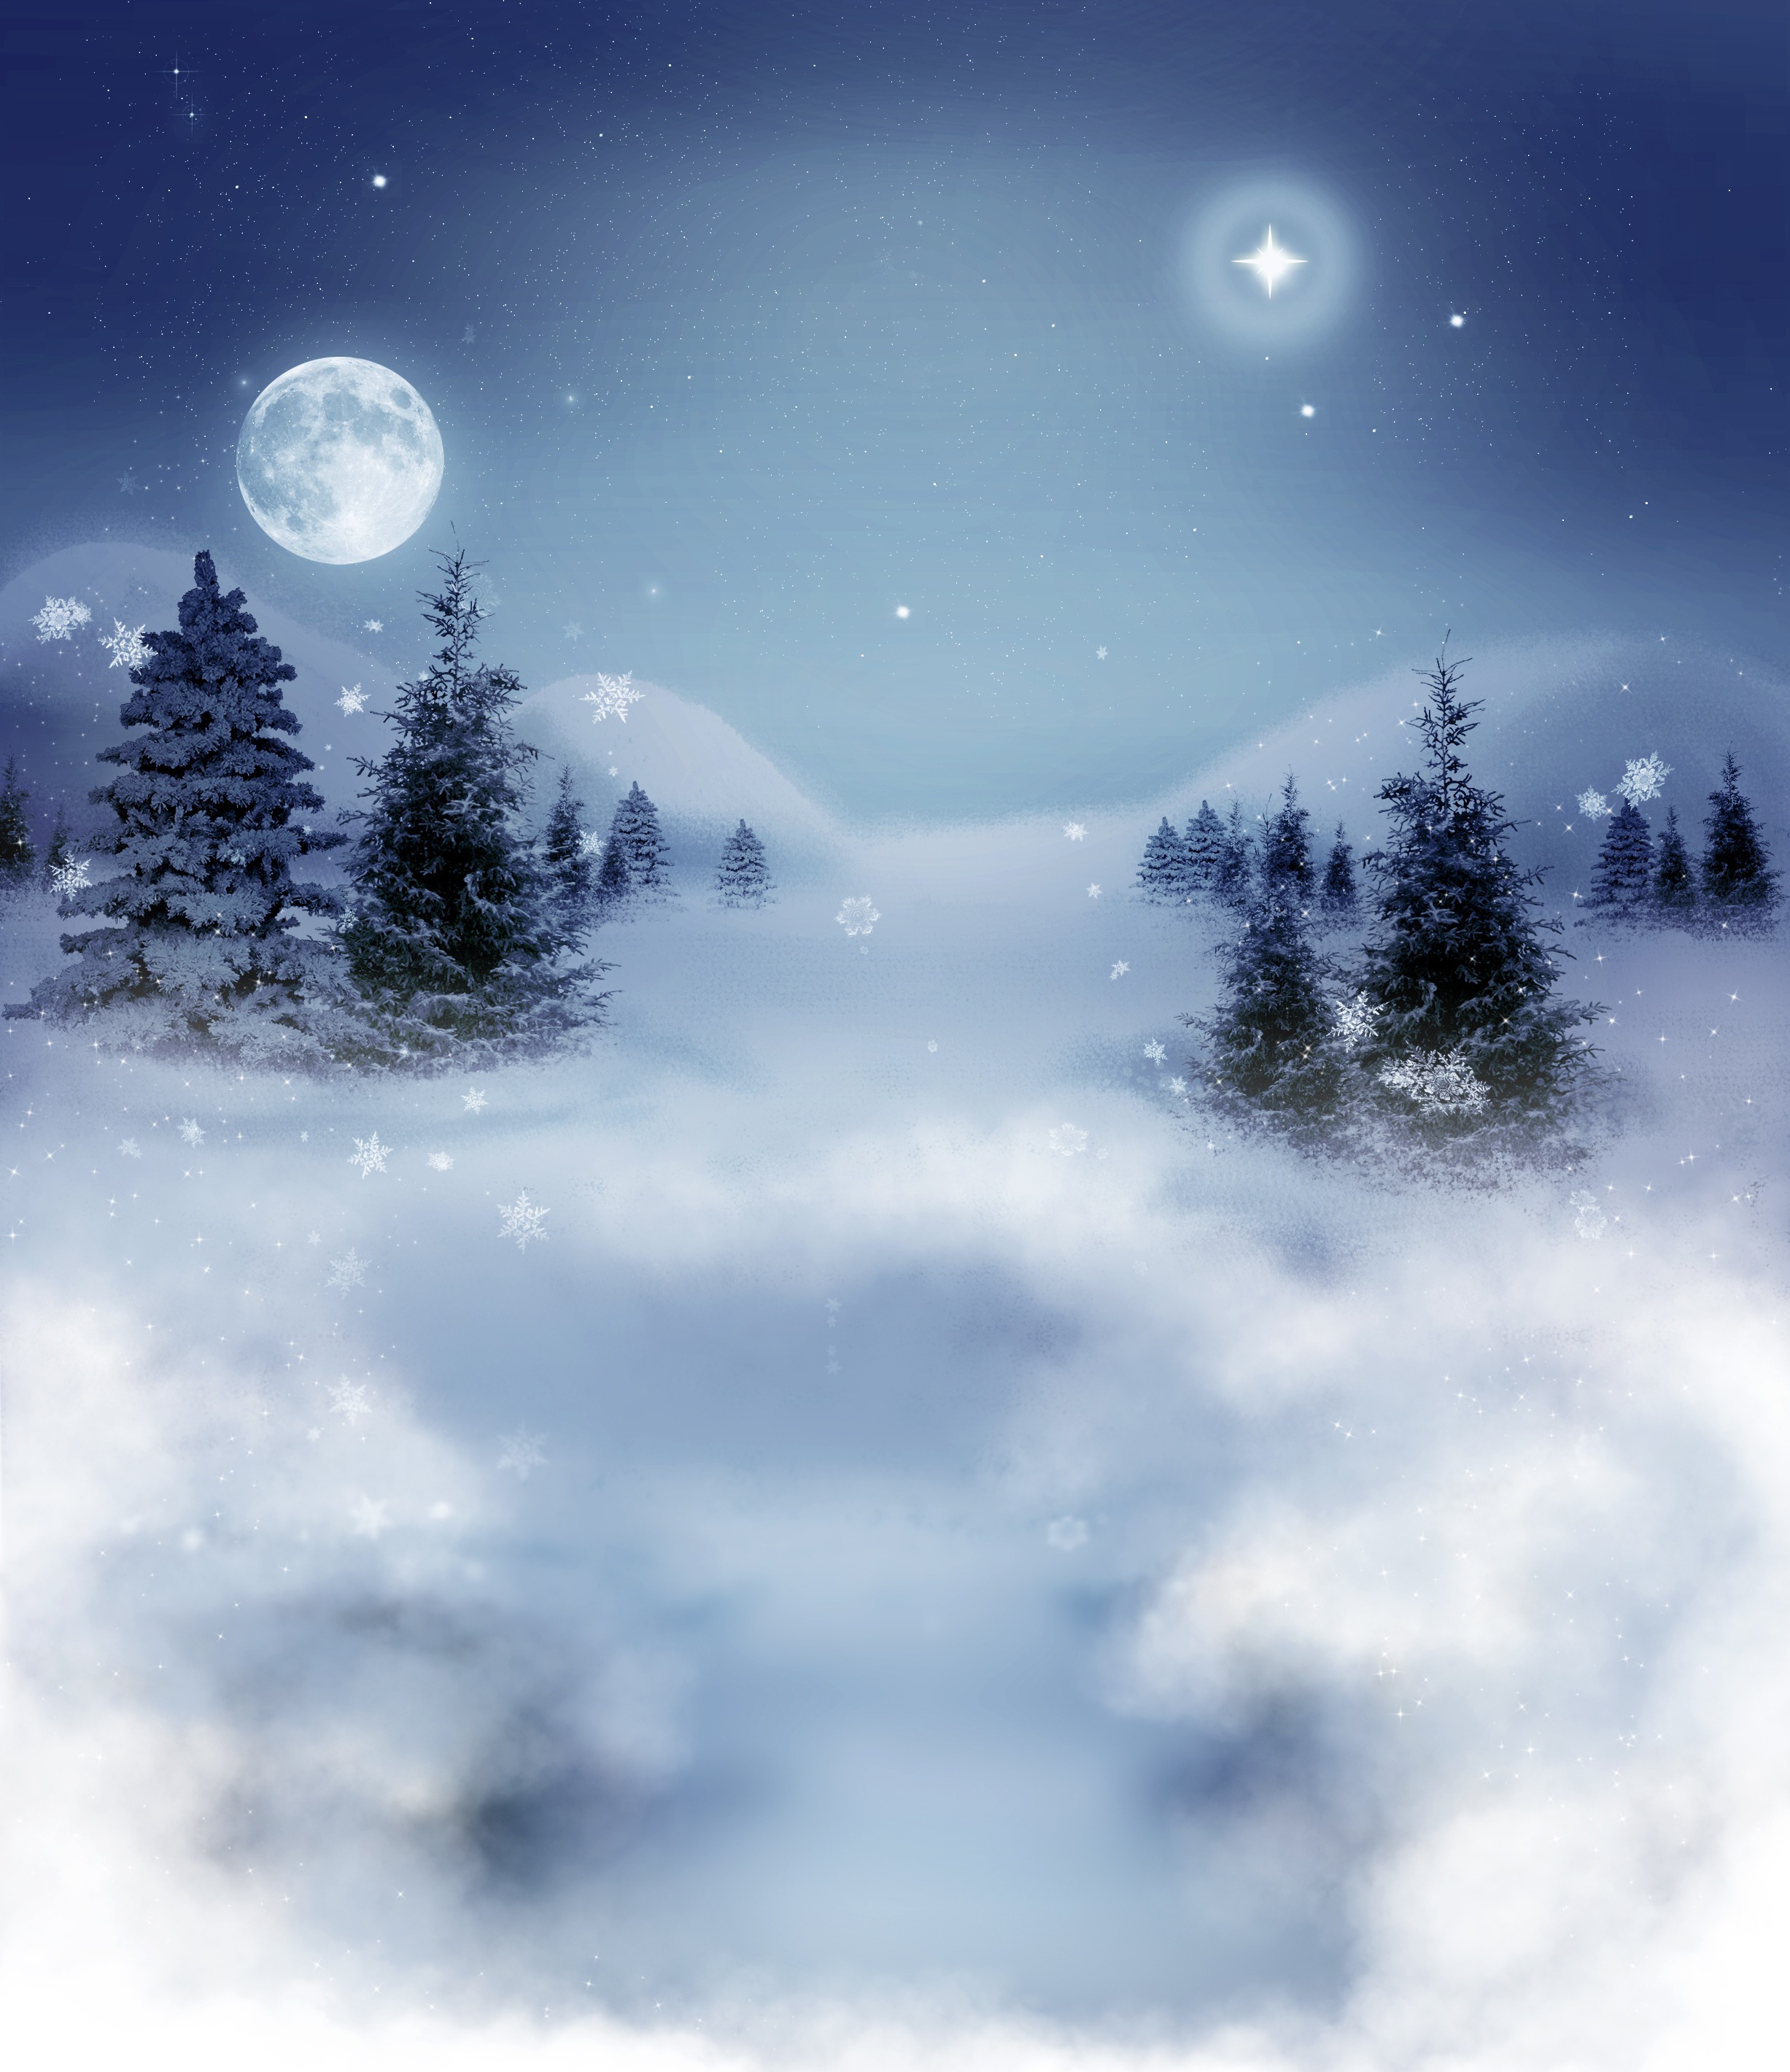
landscape, snow, winter, cloud, sky, sunlight, atmosphere, weather, moonlight, trees, beauty, freezing